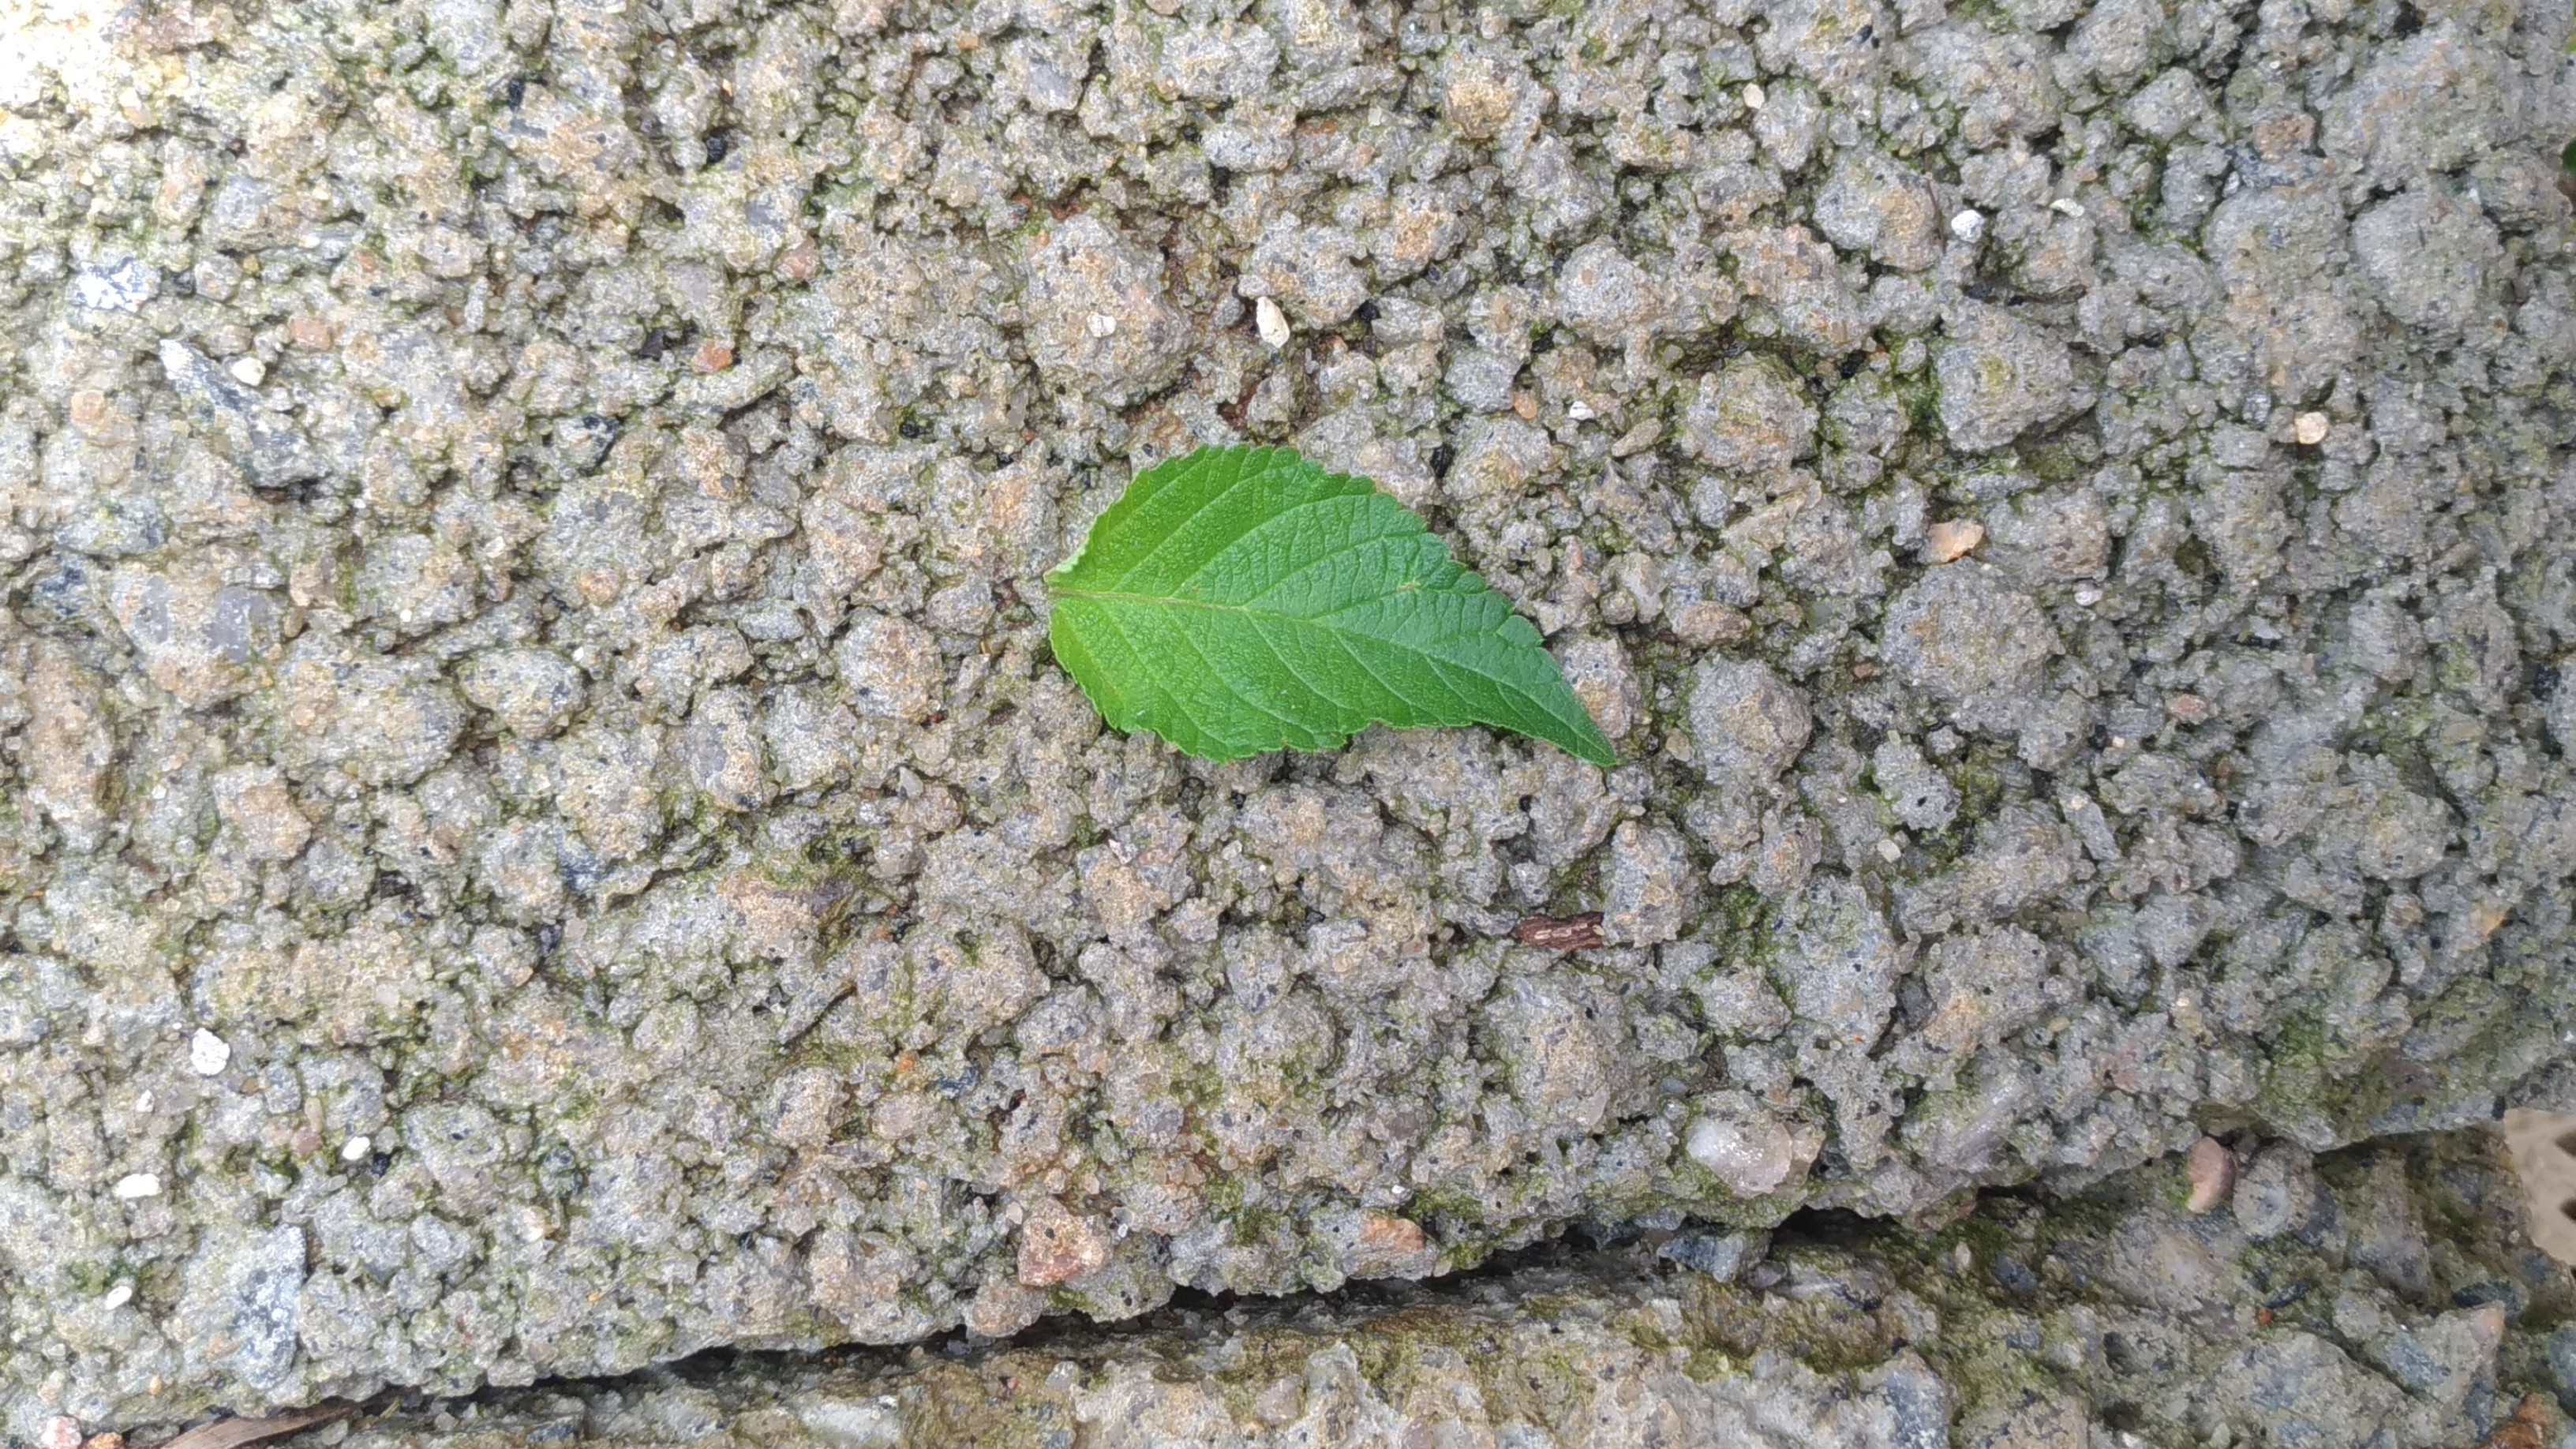
Plant: Lantana